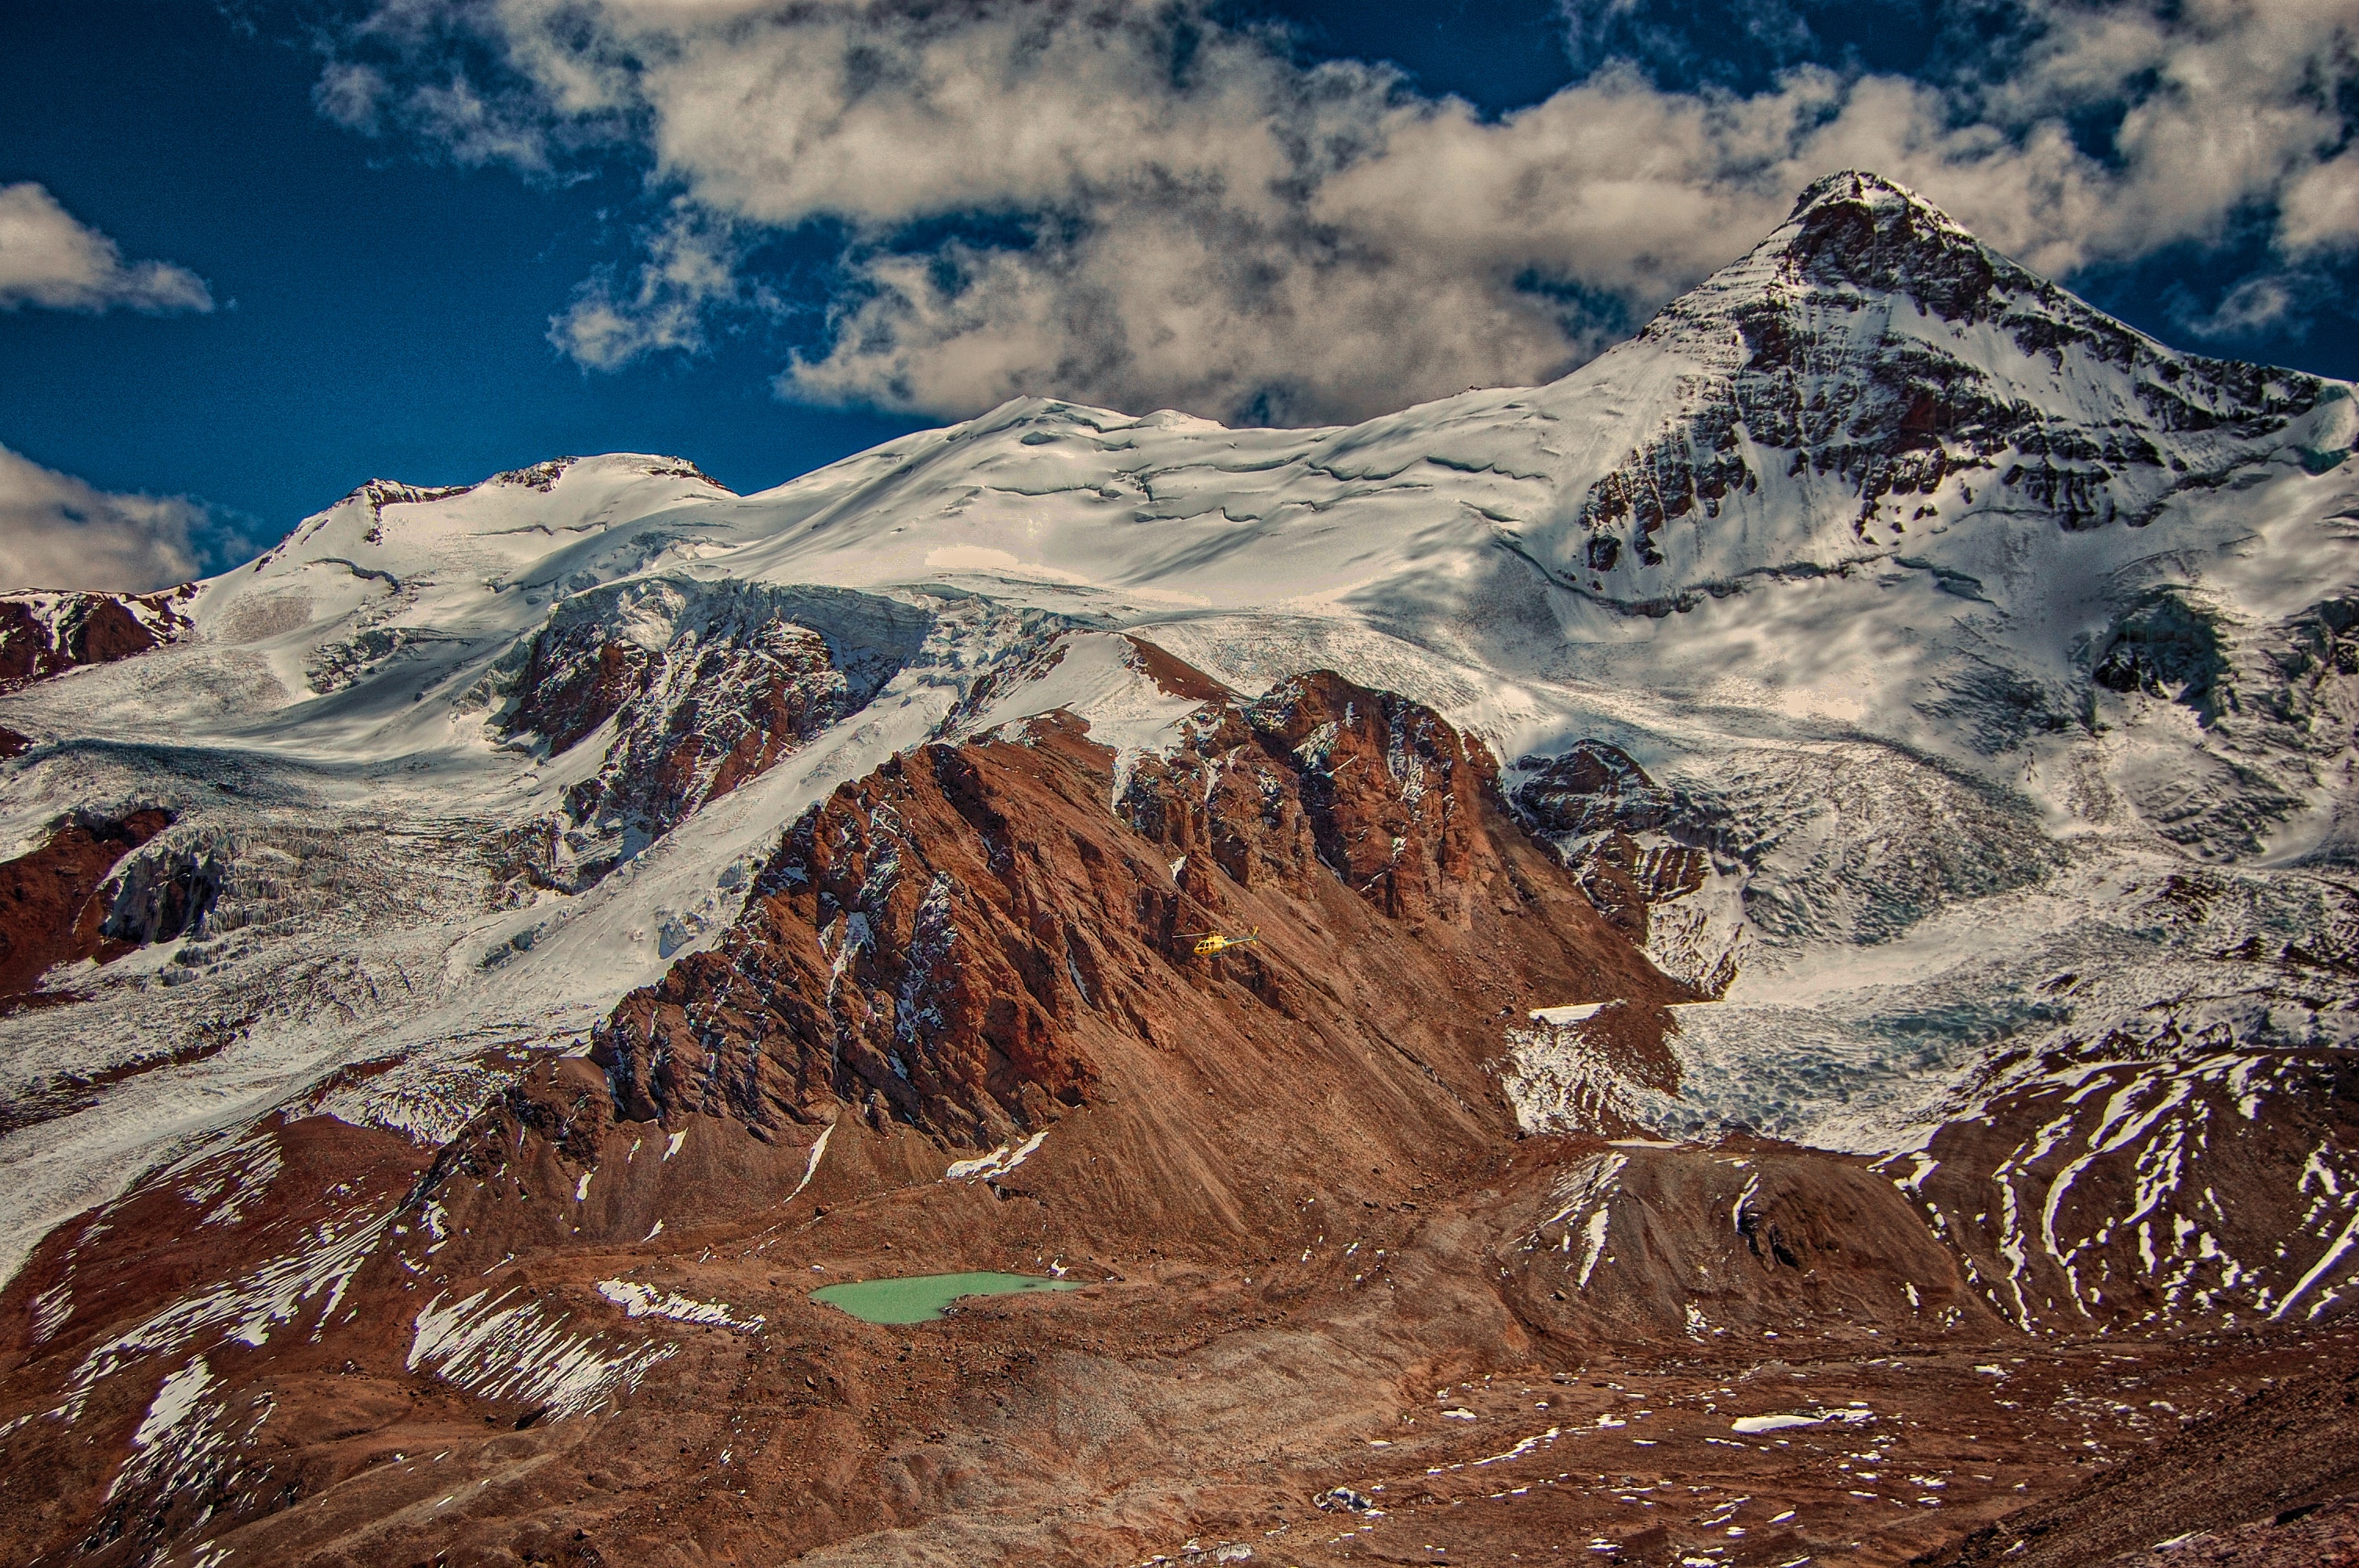
landscape, wilderness, mountain, snow, valley, mountain range, ice, glacier, ridge, summit, mountaineering, geology, trekking, alps, plateau, argentina, fell, cirque, landform, mountain pass, aconcagua, geographical feature, mountainous landforms, geological phenomenon